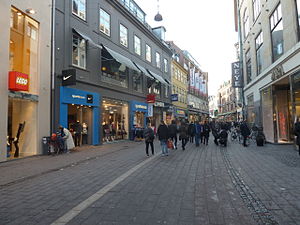
Vimmelskaftet (København)
Vimmelskaftet.
Vimmelskaftet er en gade i Indre By i København. Den er en del af Strøget og ligger mellem Nygade og Amagertorv.